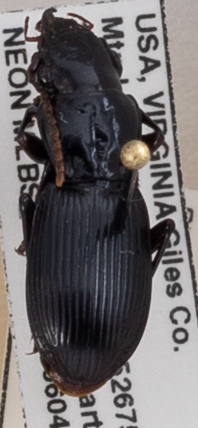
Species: Pterostichus rostratus
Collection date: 2019-06-04
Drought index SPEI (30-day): -1.13
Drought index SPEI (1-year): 2.09
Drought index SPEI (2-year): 2.09